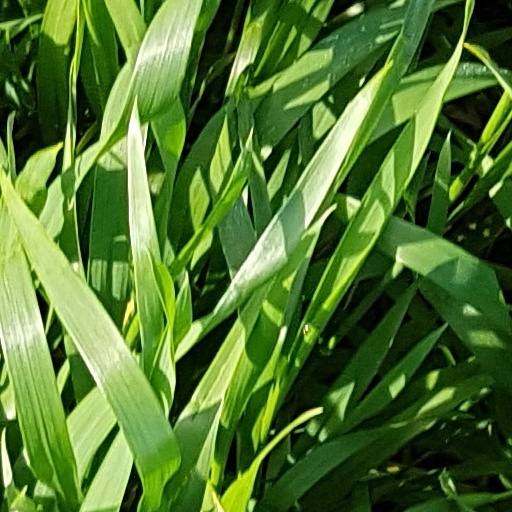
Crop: wheat